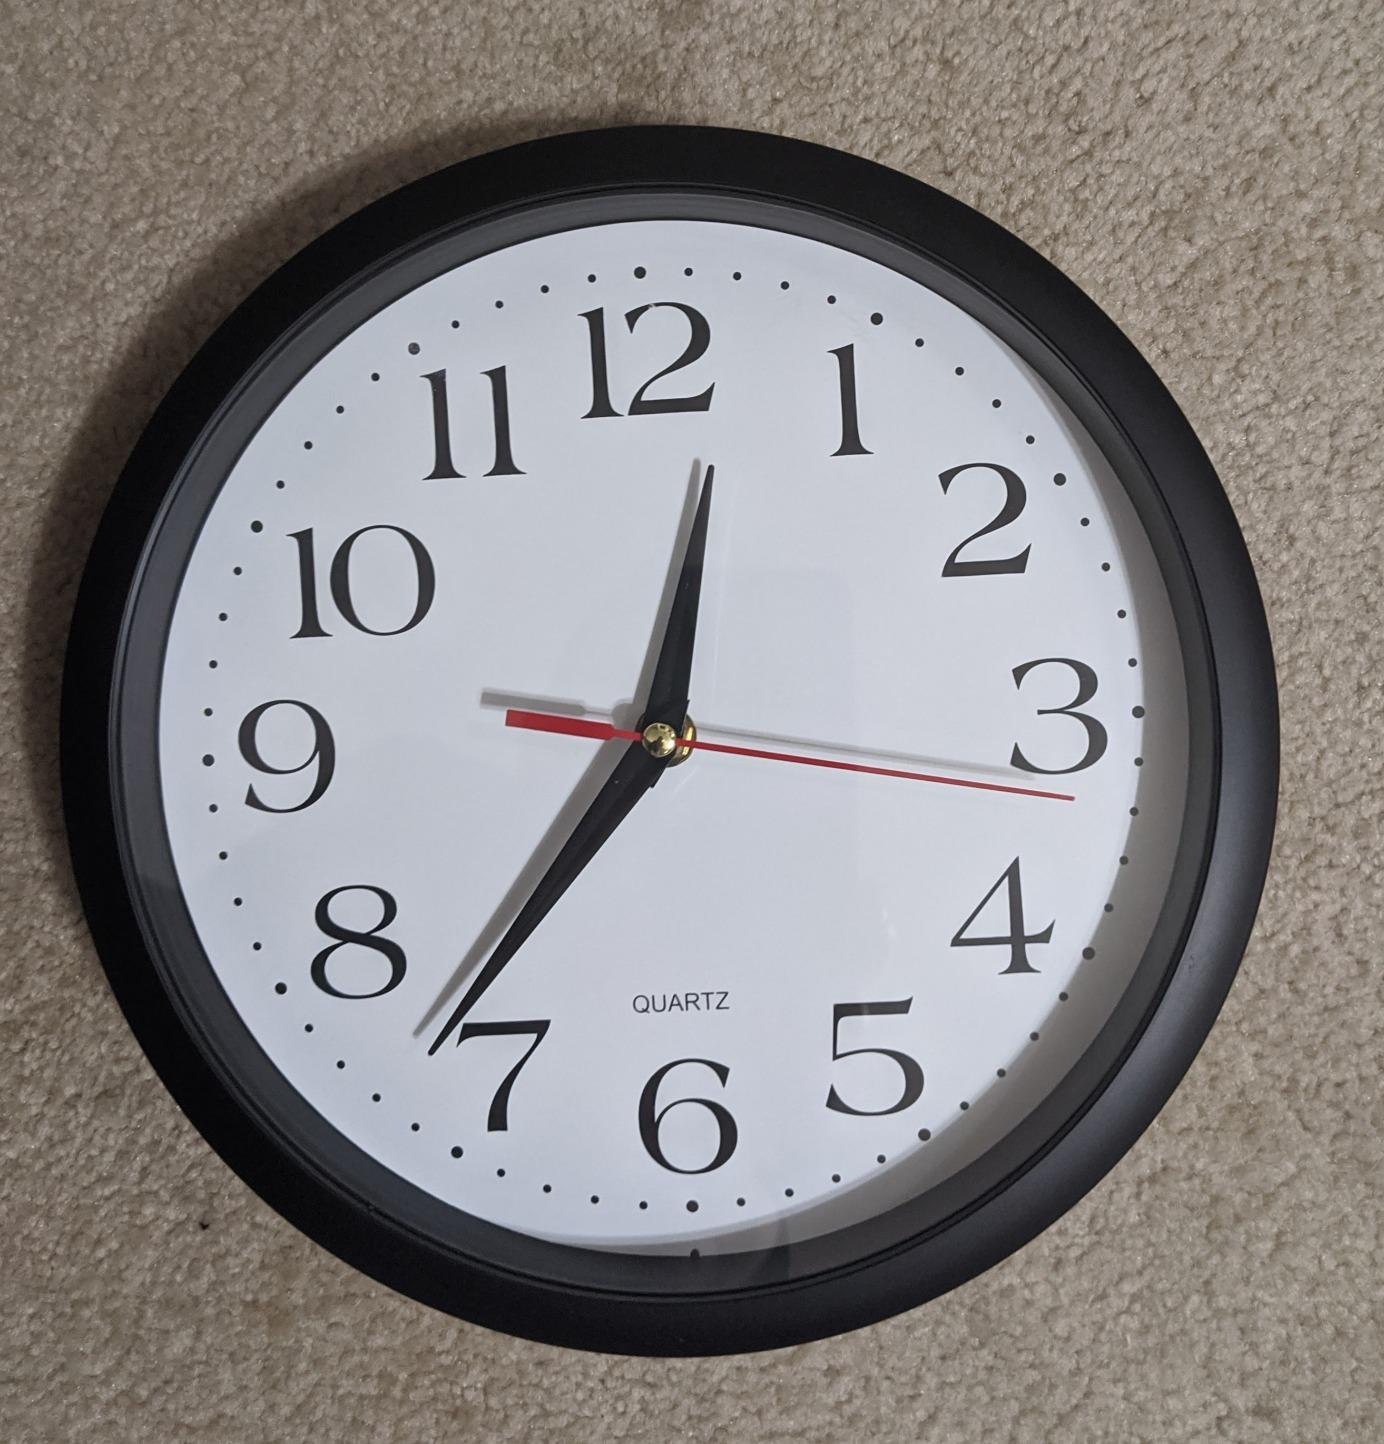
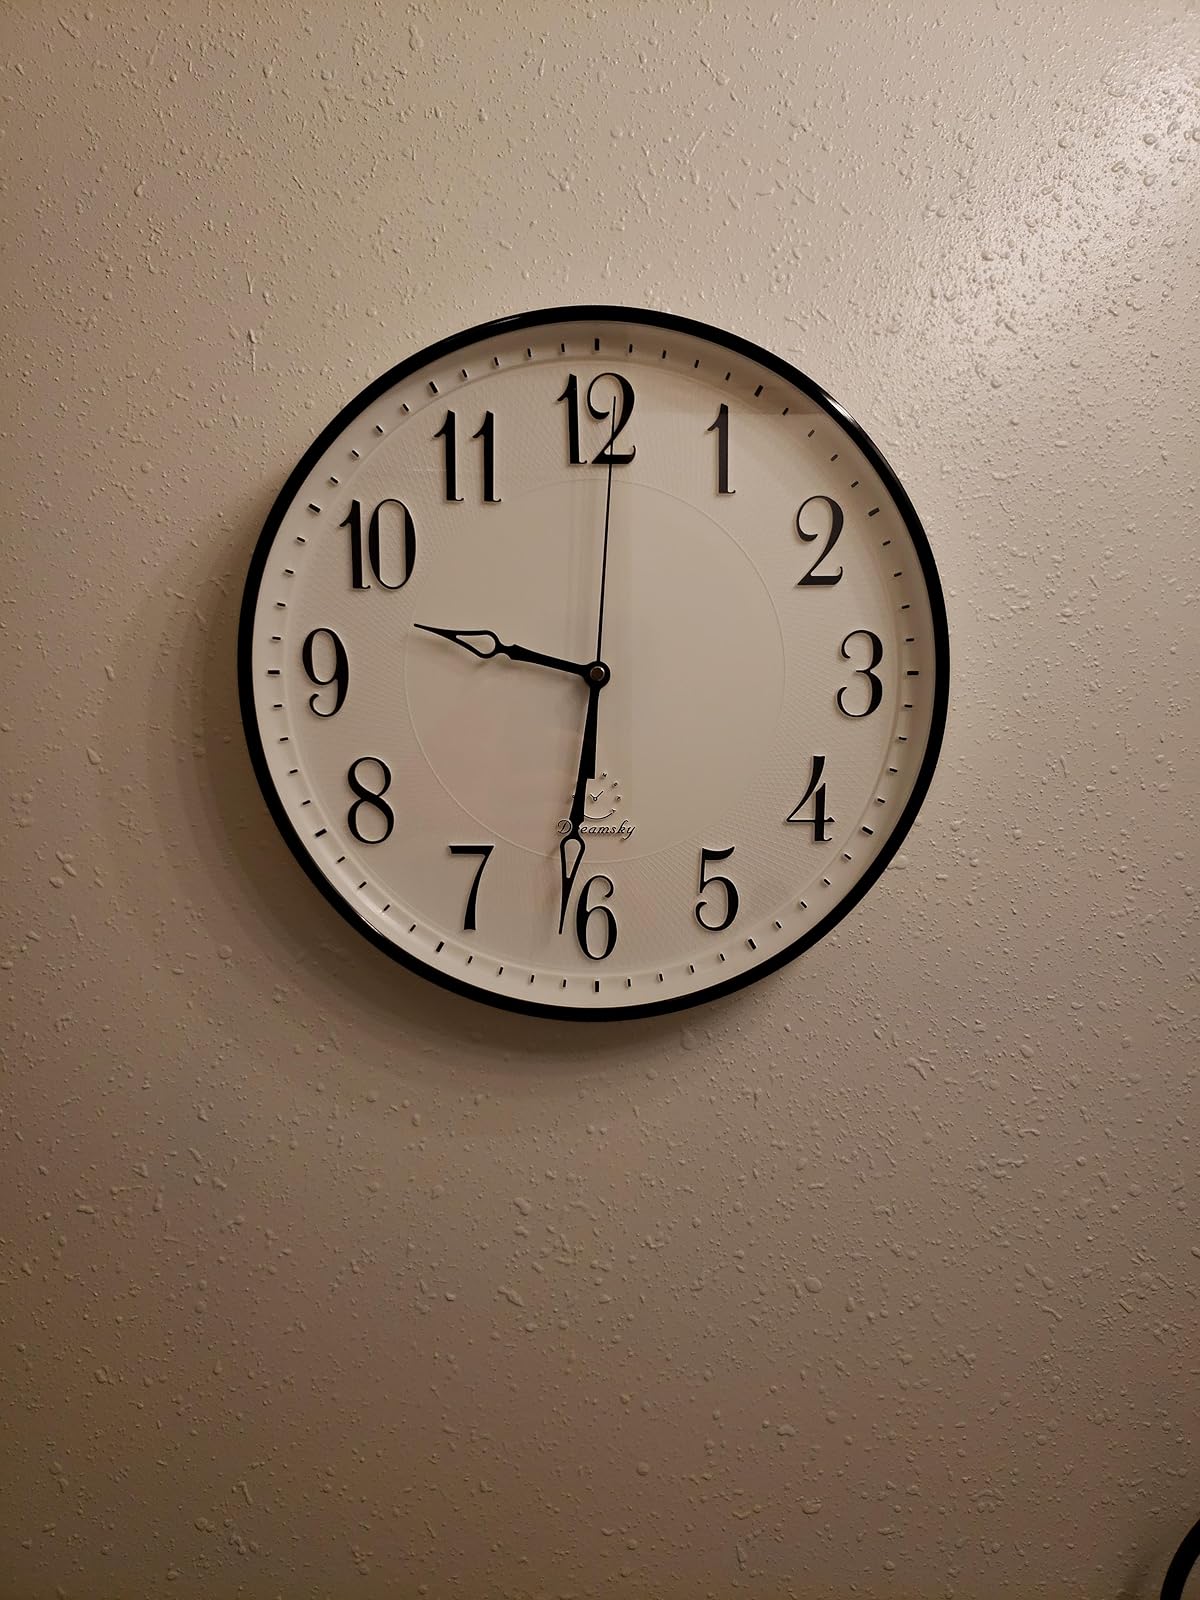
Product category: clock
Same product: no